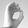
ASL letter: O